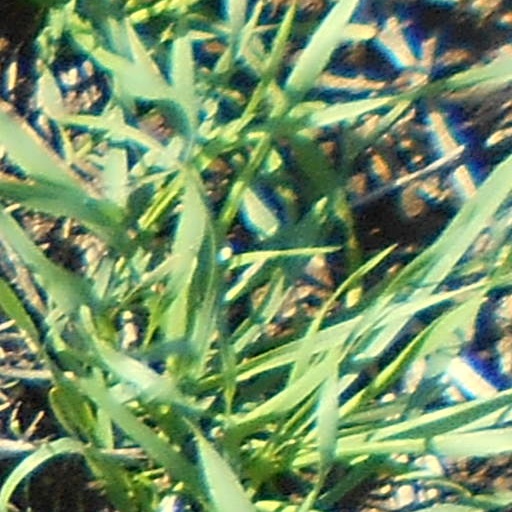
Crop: wheat